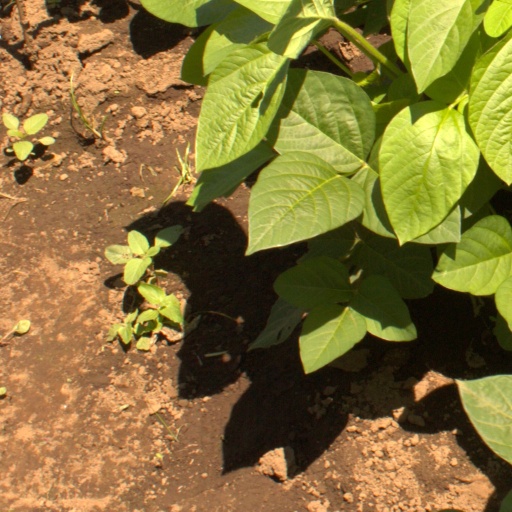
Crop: soybean